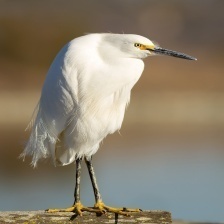
Species: SNOWY EGRET
Scientific name: EGRETTA THULA